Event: Nepal Earthquake
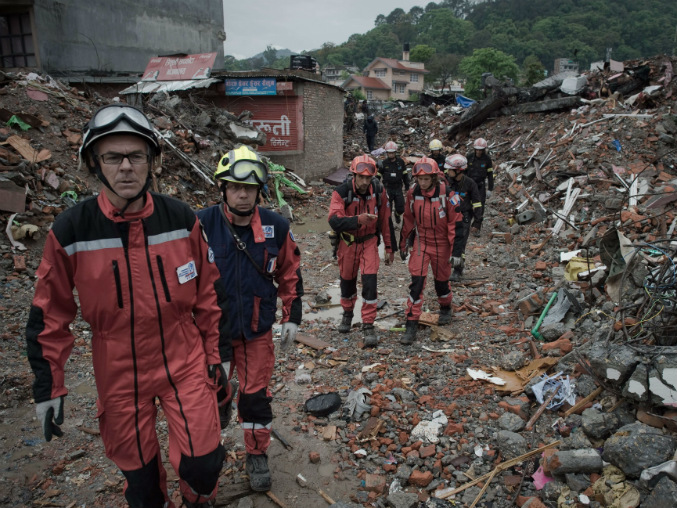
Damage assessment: damage